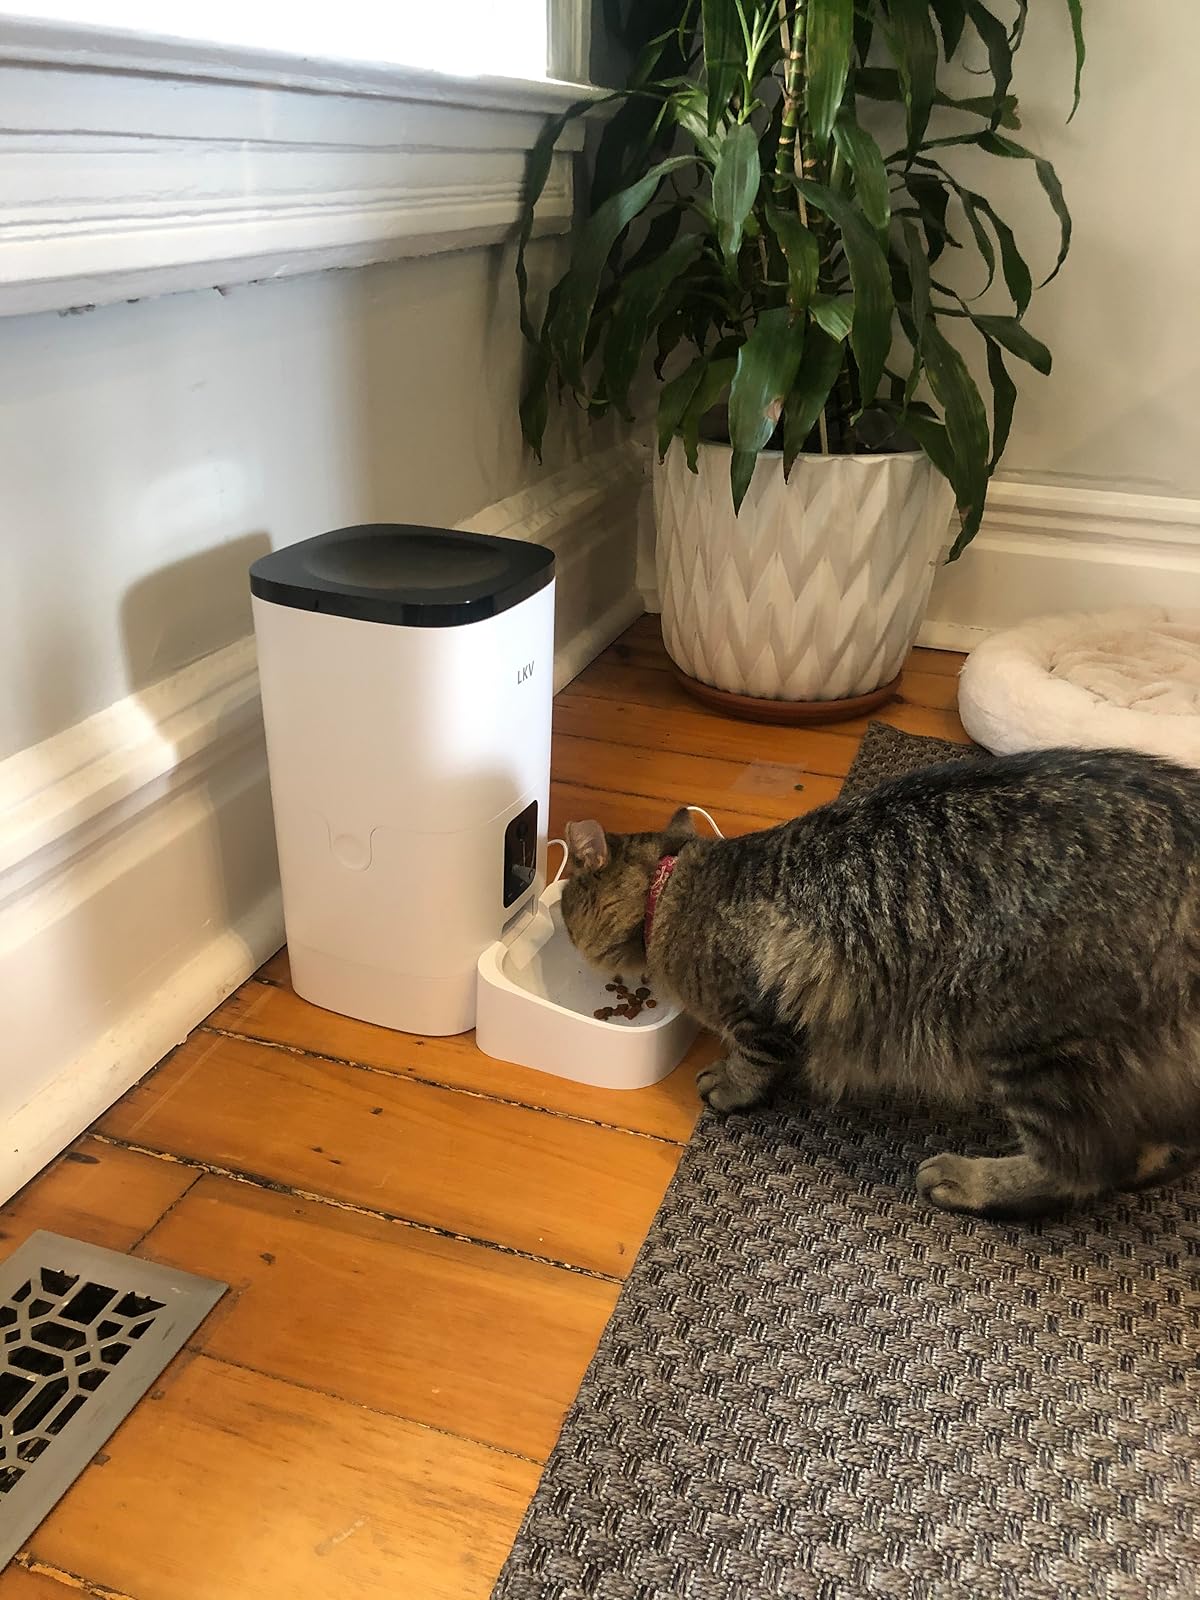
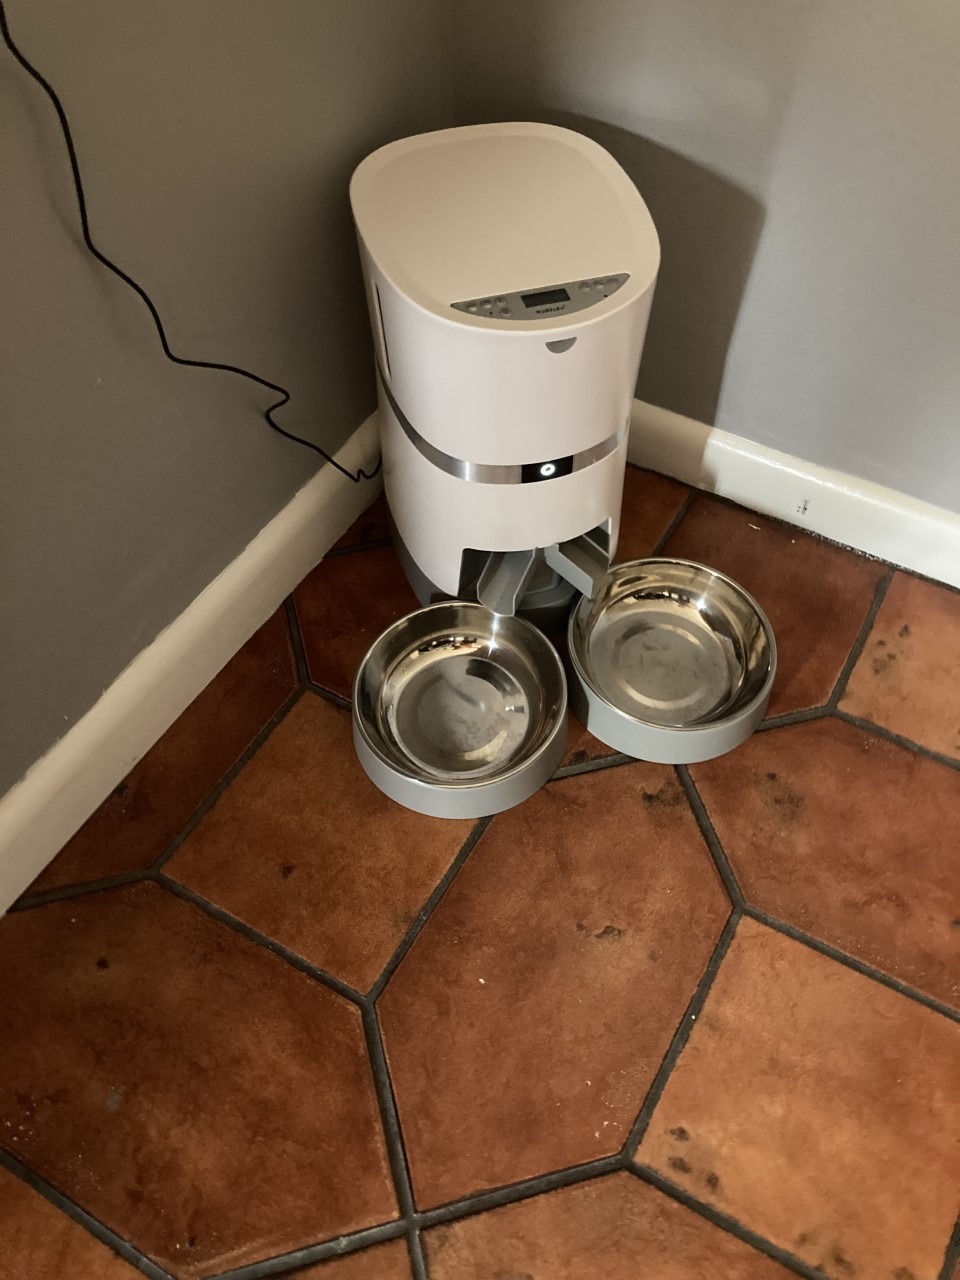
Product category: items_feeder
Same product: no